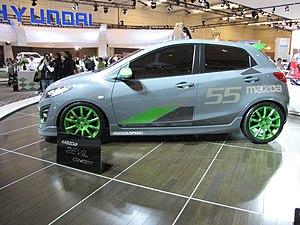
La Mazda Active2 Surf est un concept car du constructeur automobile Japonais Mazda, présenté au salon de Los Angeles en 2009.
La Mazda 2Evil est un concept car du constructeur automobile Japonais Mazda, présenté au salon de Los Angeles en 2009.
La Mazda Active2 Snow est un concept car du constructeur automobile Japonais Mazda, présenté au salon de Los Angeles en 2009.